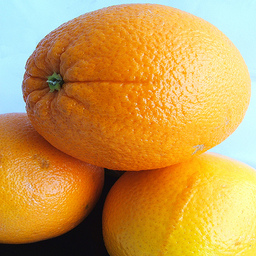
Label: Orange